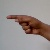
The image shows a hand gesture representing the letter 'G' in Indian Sign Language.